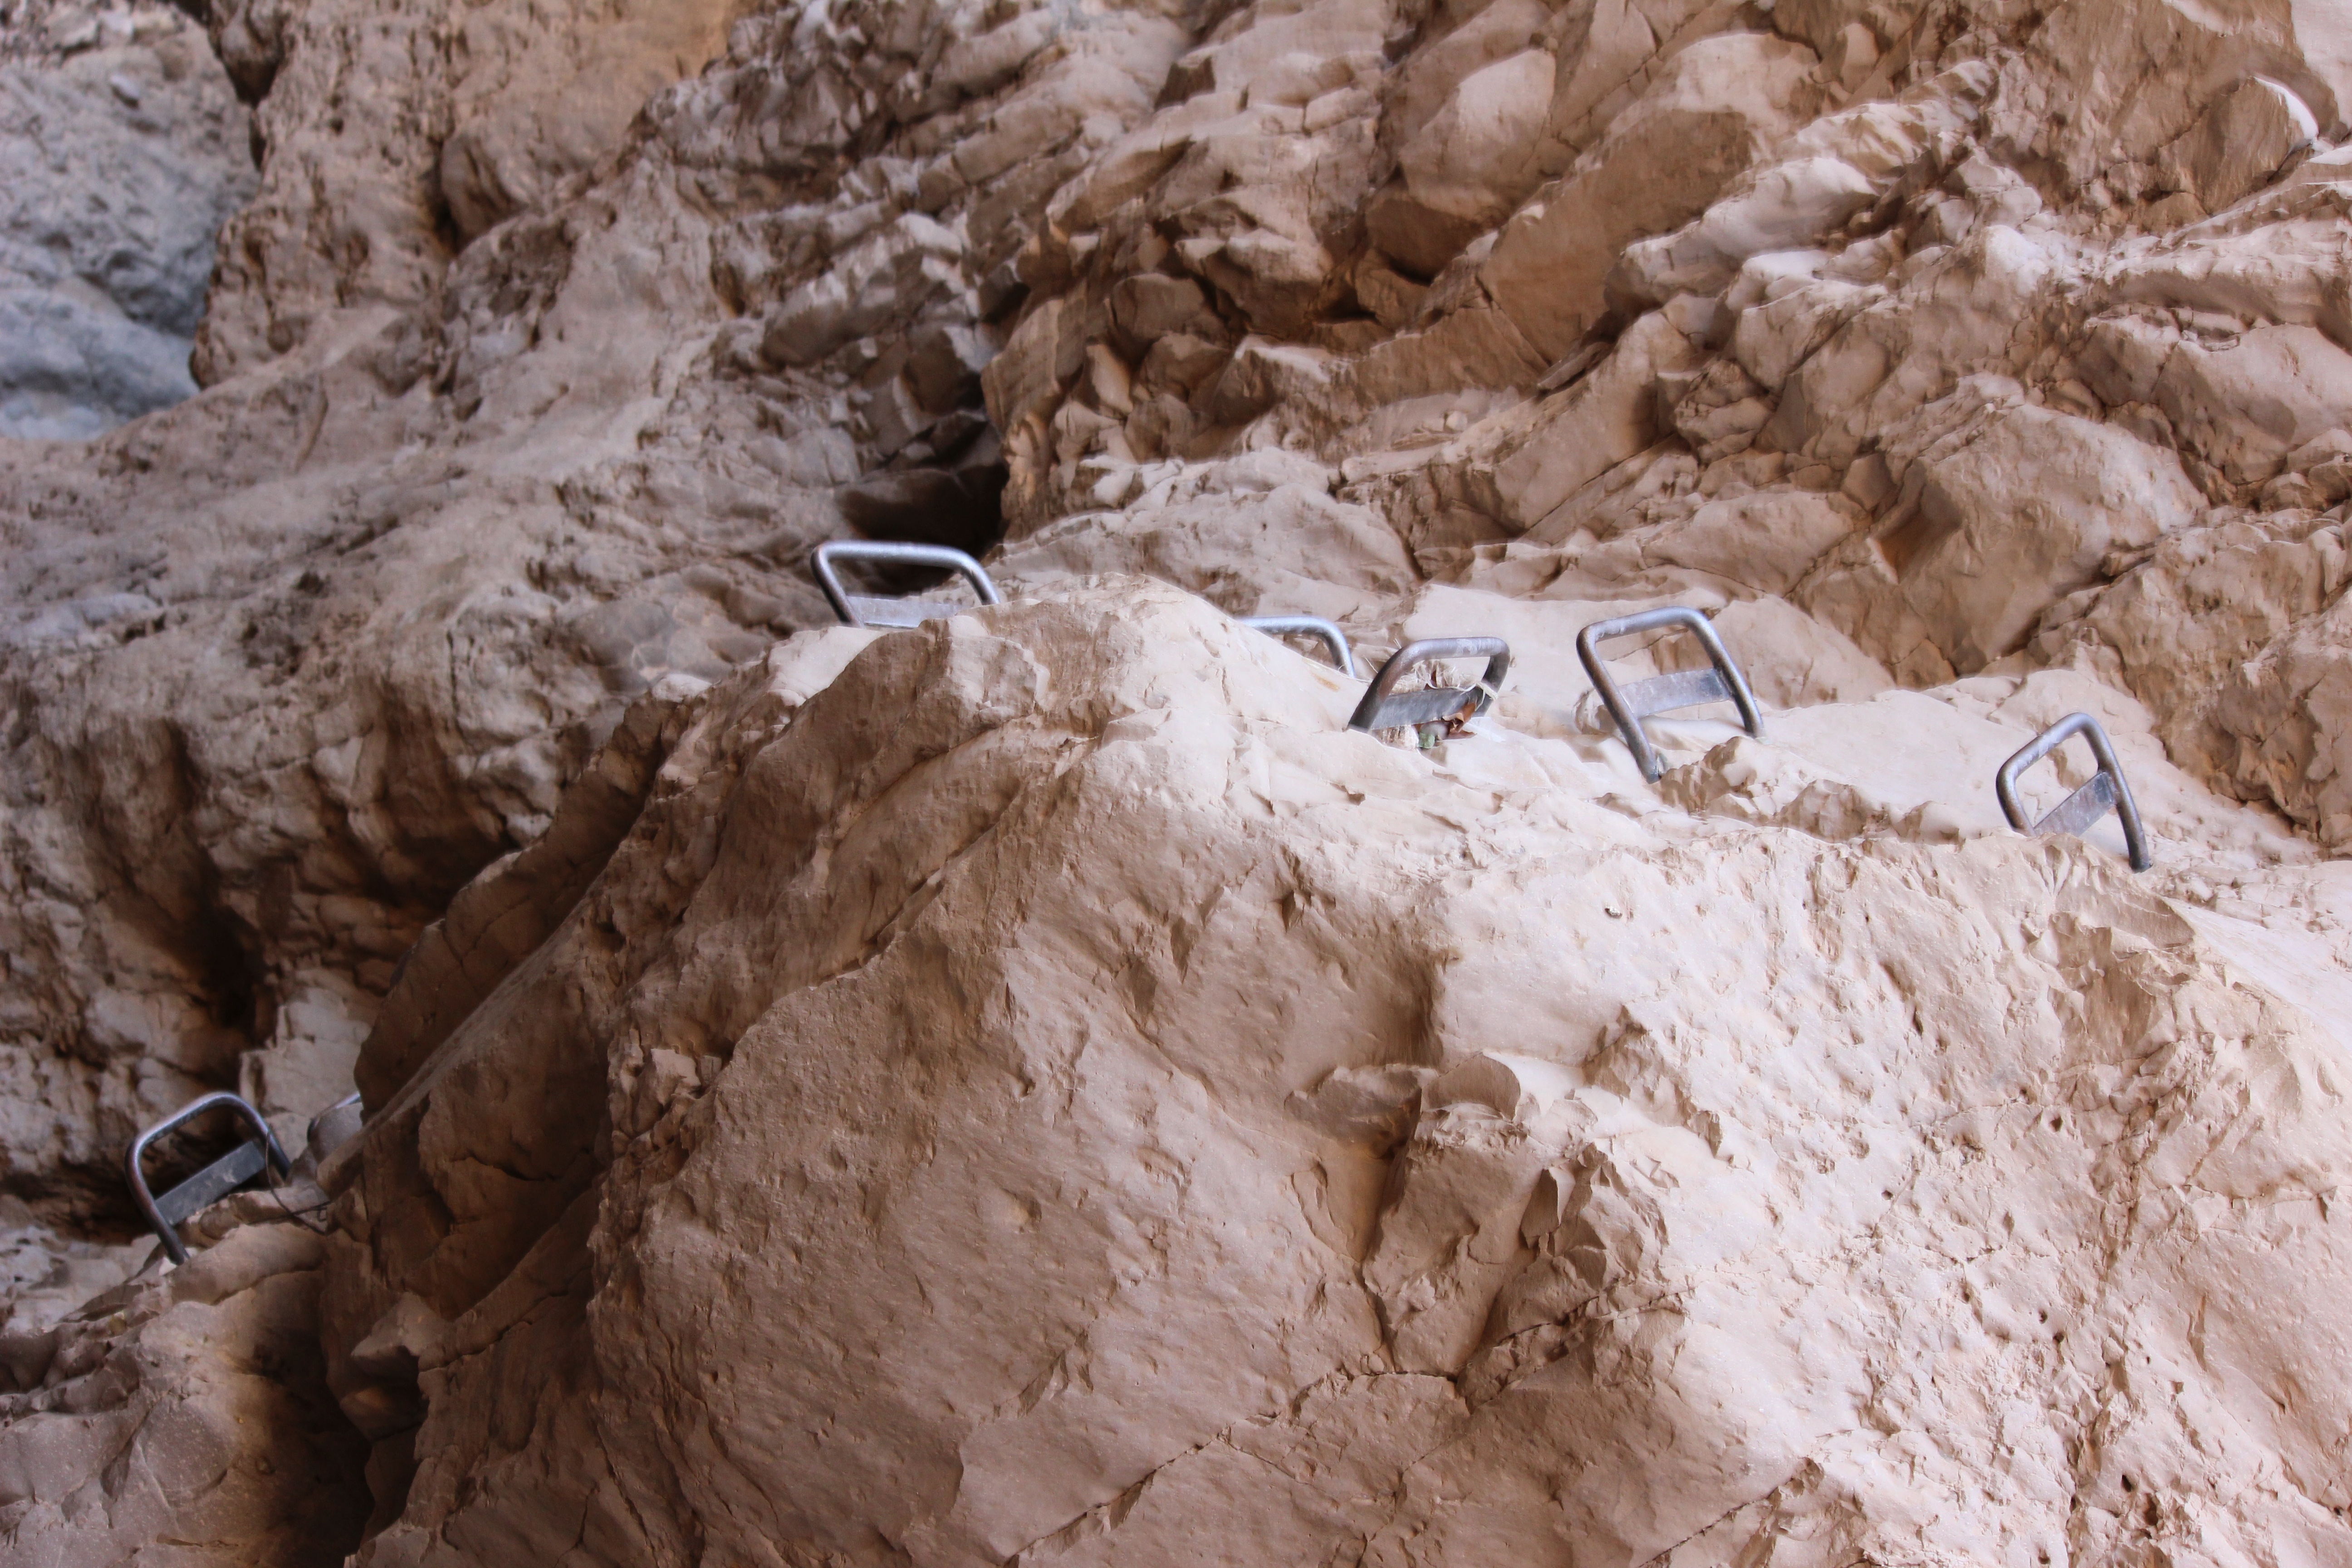
landscape, nature, outdoor, sand, rock, snow, winter, sunset, warm, desert, valley, formation, dry, journey, natural, brown, soil, yellow, terrain, material, textured, geology, badlands, sahara, wadi, landform, ancient history, geological phenomenon